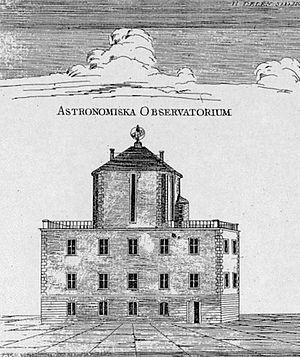
Anders Celsius est un savant suédois né à Uppsala le 27 novembre 1701 et mort de la tuberculose dans la même ville le 25 avril 1744. Il fut professeur d'astronomie à l'université d'Uppsala. Il est surtout connu du grand public pour être à l'origine d'une échelle relative des températures dont l'unité, le degré Celsius, honore son nom.
L'histoire des sciences est l’étude de l'évolution de la connaissance scientifique.